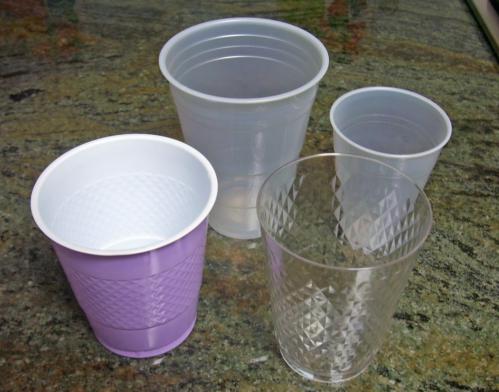
Label: plastic